Gallivan Plaza station

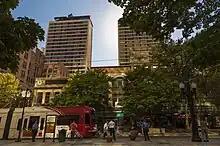
Gallivan Plaza Station looking west at American Towers.

The station is located at 275 South Main Street, with the island platform in the median of Main Street. The station is situated southwest of the Gallivan Center. It served as a transfer station from 2001 to 2011 while the University Line was open. Though not the official center of the city, the area is just as densely built-up as the area around City Center Station: the Wells Fargo Center (Salt Lake City) fills the whole street frontage east of the platform, while 222 Main, the One Utah Center, and the Walker Center (in that order) are just to the north along Main Street. All four of these skyscrapers have banks as anchor tenants, so the area is central to Salt Lake City's financial district. The station was opened on 4 December 1999 as part of the first operating segment of the TRAX system. and is operated by the Utah Transit Authority. The station is included in the Free Fare Zone in Downtown Salt Lake City. Transportation patrons that both enter "and" exit bus or TRAX service within the Zone can ride at no charge. Unlike many TRAX stations, Gallivan Plaza does not have a Park and Ride lot.